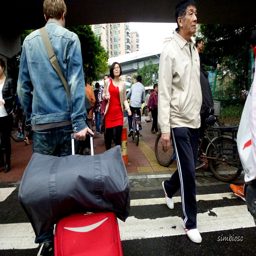
A man walking through an airport holding bags of luggage.
A man pulling luggage through a busy street.
Numerous people walking and riding through a sidewalk area
A man wheels his luggage through a crowded street.
A man with a suitcase walking through a crowd